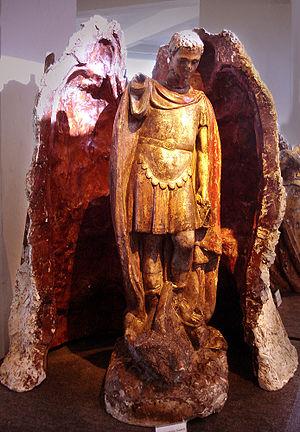
Cette page recense des représentations de saint Expédit.